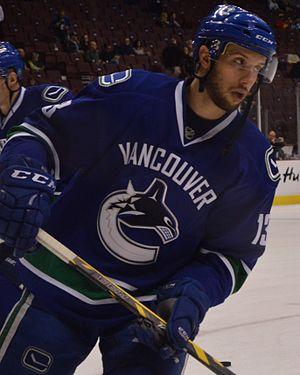
Nick Bonino est un joueur professionnel américain de hockey sur glace. Il évolue au poste d'attaquant.